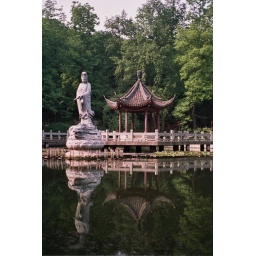
Buddhist temple outside Huangshan in the yellow mountains